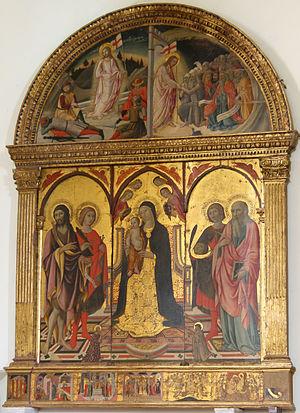
Le polyptyque de San Quirico d'Orcia est un retable polyptyque peint par Sano di Pietro dans les années 1400 et exposé dans l'église de la collégiale des saints Quirico et Giulitta à San Quirico d'Orcia, près de Sienne.
Ansano di Pietro di Mencio dit Sano di Pietro est un peintre italien et un enlumineur de l'école siennoise du Quattrocento encore imprégnée de la peinture gothique et assimilée à la pré-Renaissance italienne.